The Renegade (1948 film)

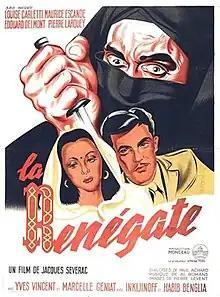

The Renegade (French: La renégate) is a 1948 French drama film directed by Jacques Séverac and starring Louise Carletti, Maurice Escande and Édouard Delmont. The film's sets were designed by the art director Maurice Bernard.